Gorteria diffusa

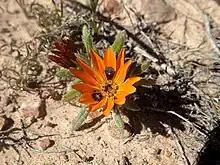
Form from Nieuwoudtville, showing the fly mimicry

"Gorteria diffusa" is initially erect, but quickly develops into a creeping annual of high that may sometimes survive and change into a shrublet. It is very variable in the number, shape, color and spots of the ray florets, and fourteen discrete forms have been distinguished. Its stems are branching at the base and often also more towards the end of the stems. They are reddish or green in color, and are set with long stiff hairs. The leaves near the base are 2½–9 cm (1–3½ in) long and wide. The leaves on the stems become gradually smaller further toward the tip, and may be ½–5 cm (0.2–2 in) long and 1–10 mm (0.04-0.4 in) wide. They are widest below midlength, mostly entire, but sometimes pinnately incised, with many stiff hairs on the upper surface, and the margins curled downward.